Pascale Marthine Tayou

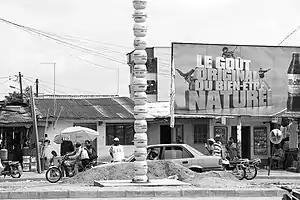
Pascale Marthine Tayou, "Colonne Pascale", SUD-Salon Urbain de Douala, Douala, 2010. Photo Roberto Paci Dalò

Tayou is recognised nationally and internationally for his artistic works. He is associated with the Douala-based doual'art association, which has contributed significantly to promoting the artist to the international scene. His first works focused on drawing and sculpture that expressed societal problems such as AIDS. More recently, he combines popular visual cultures and social realities through improvisational styles to construct installations that depict post-colonial African lifestyles and contemporary social, political and cultural realities across countries. Tayou, who now works and lives in Belgium, has travelled extensively across the globe to showcase his exhibitions. The artist describes himself as an explorer, one who moves across the world to explore the common issues of the global village.